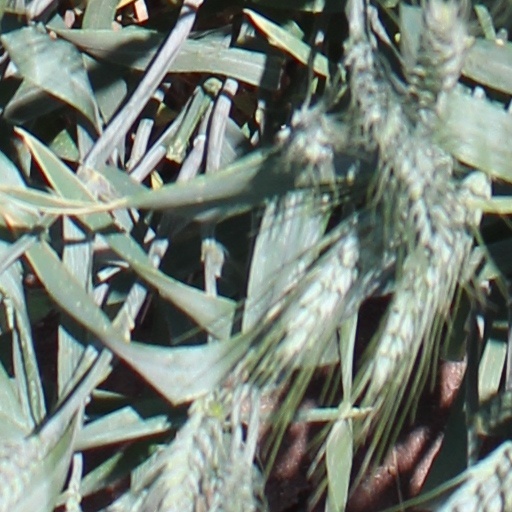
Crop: wheat